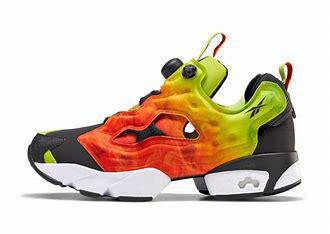
Brand: Reebok
Model: Instapump Fury OG